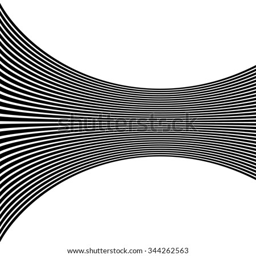
curved black and white lines for the design , in the style of the wall .